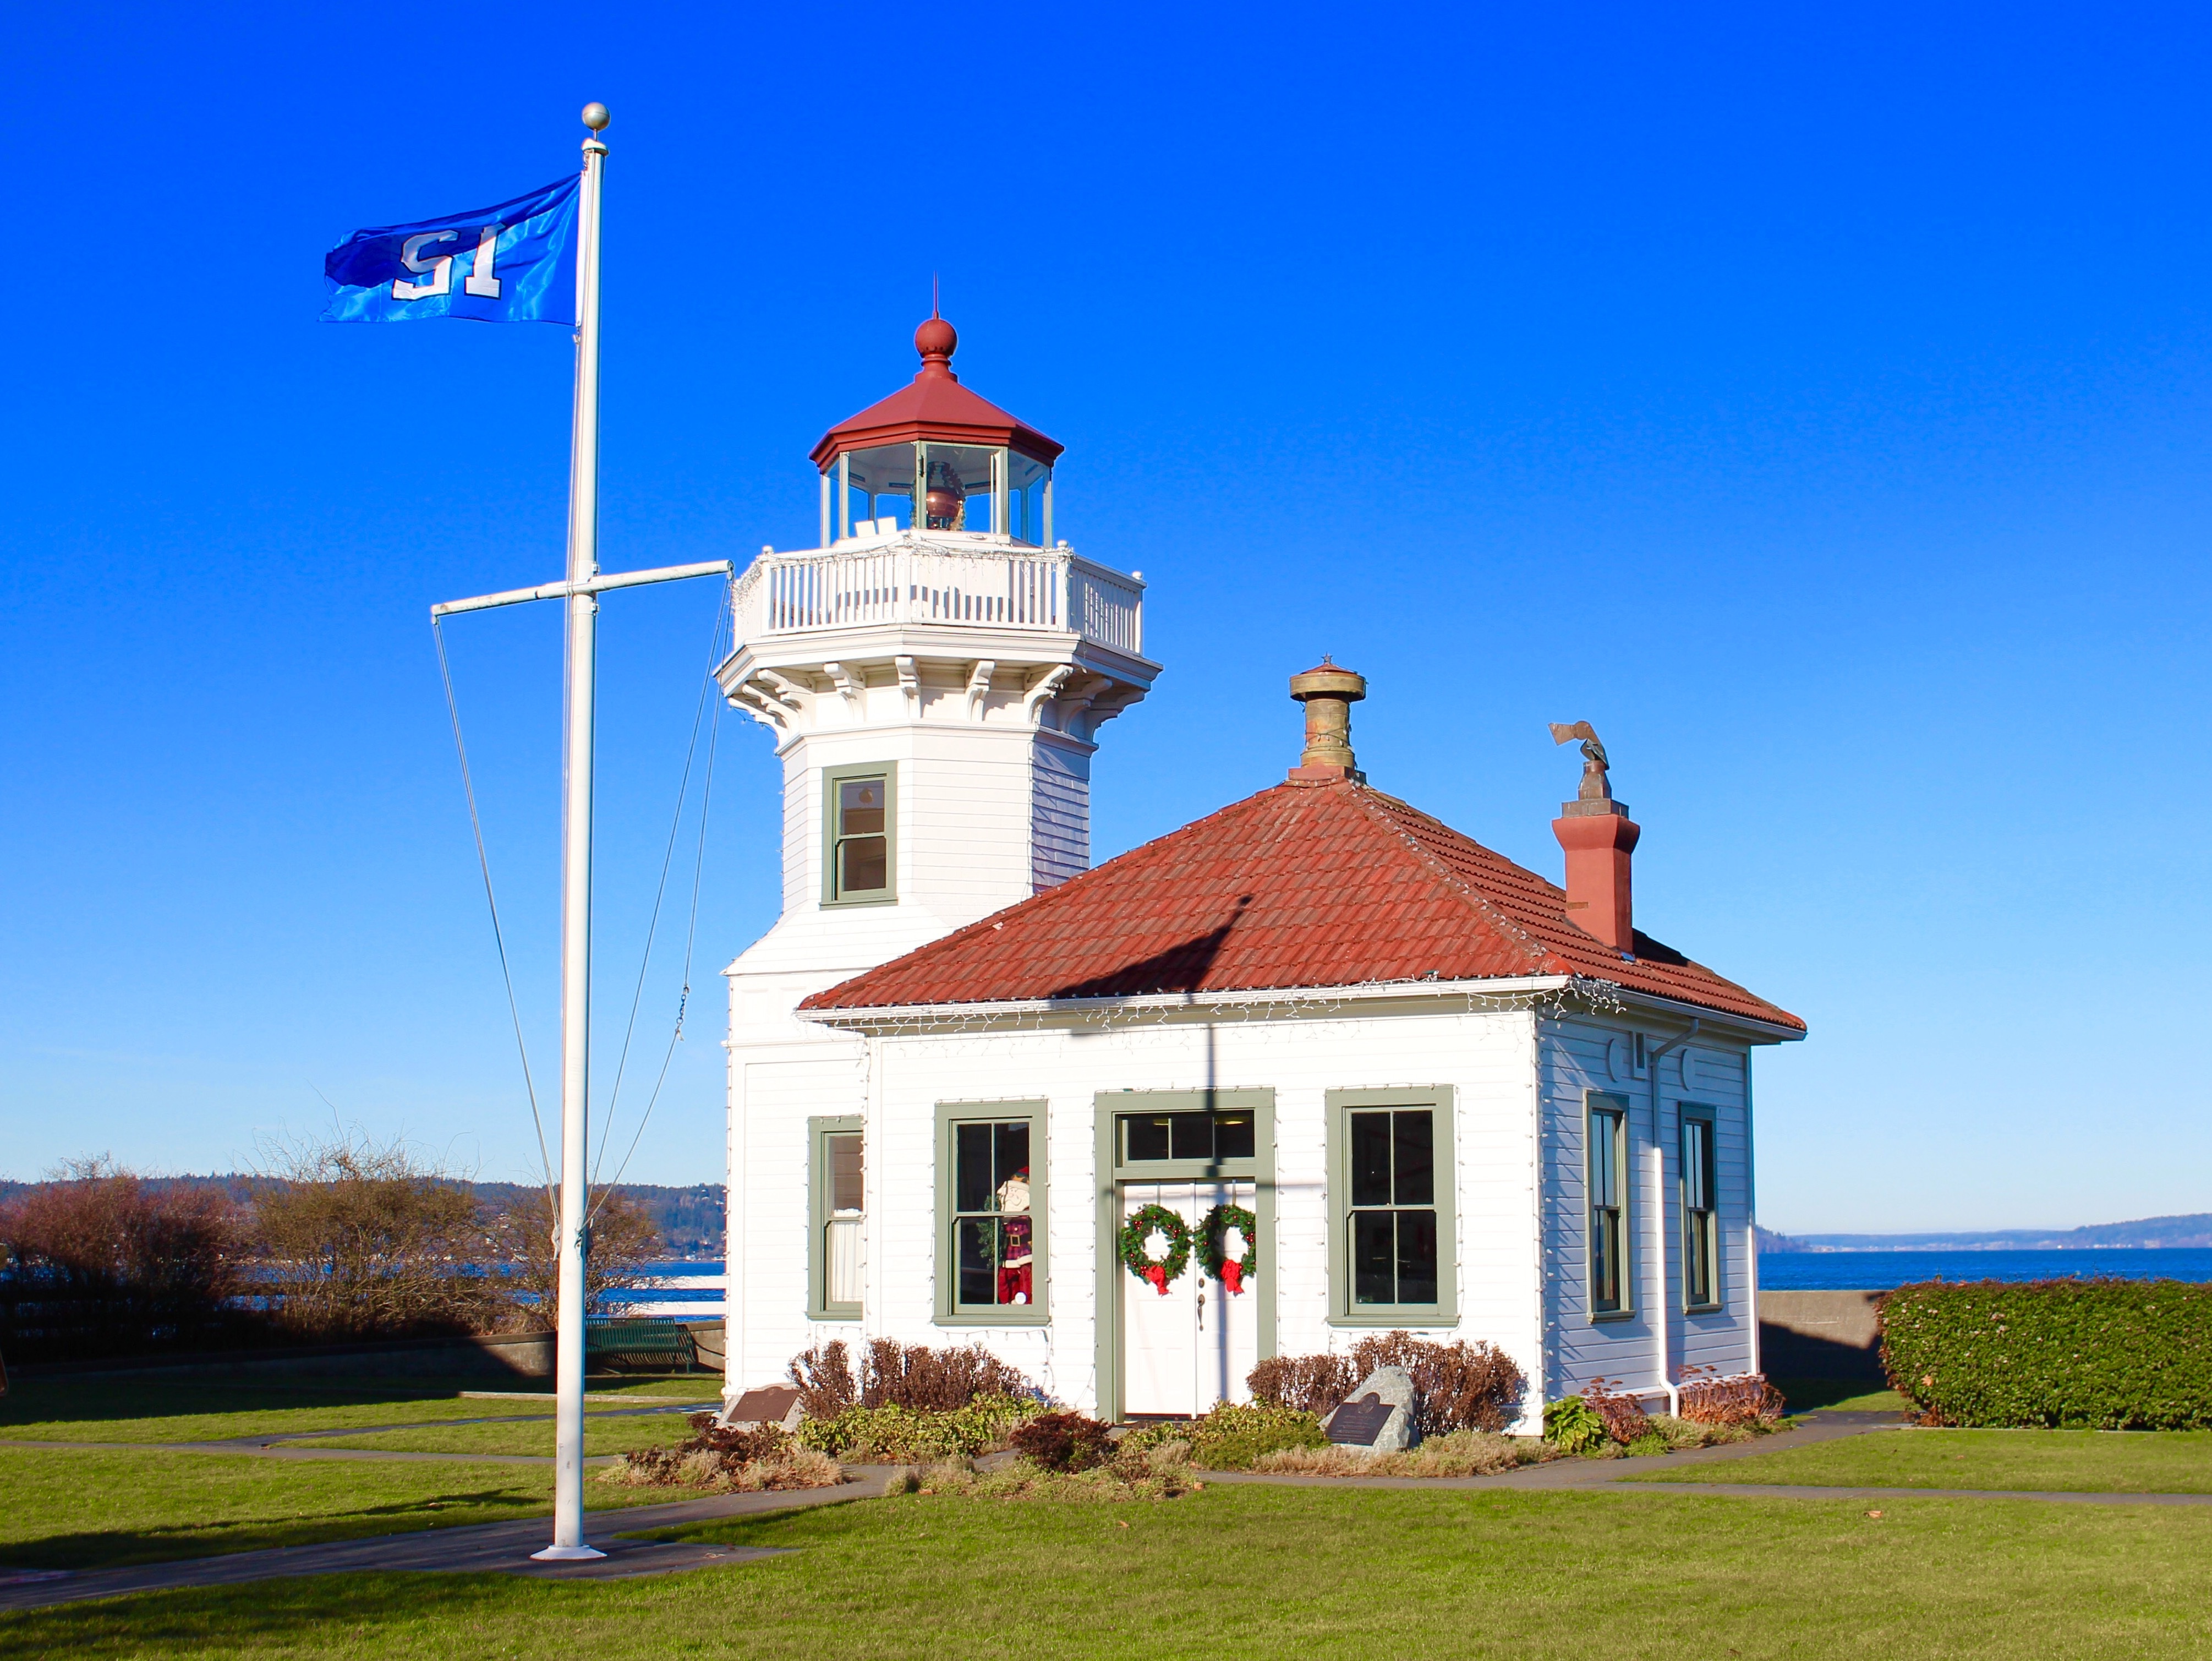
coast, winter, lighthouse, sky, house, building, home, tower, cottage, beacon, blue, christmas, blue sky, nautical, estate, real estate, mukilteo